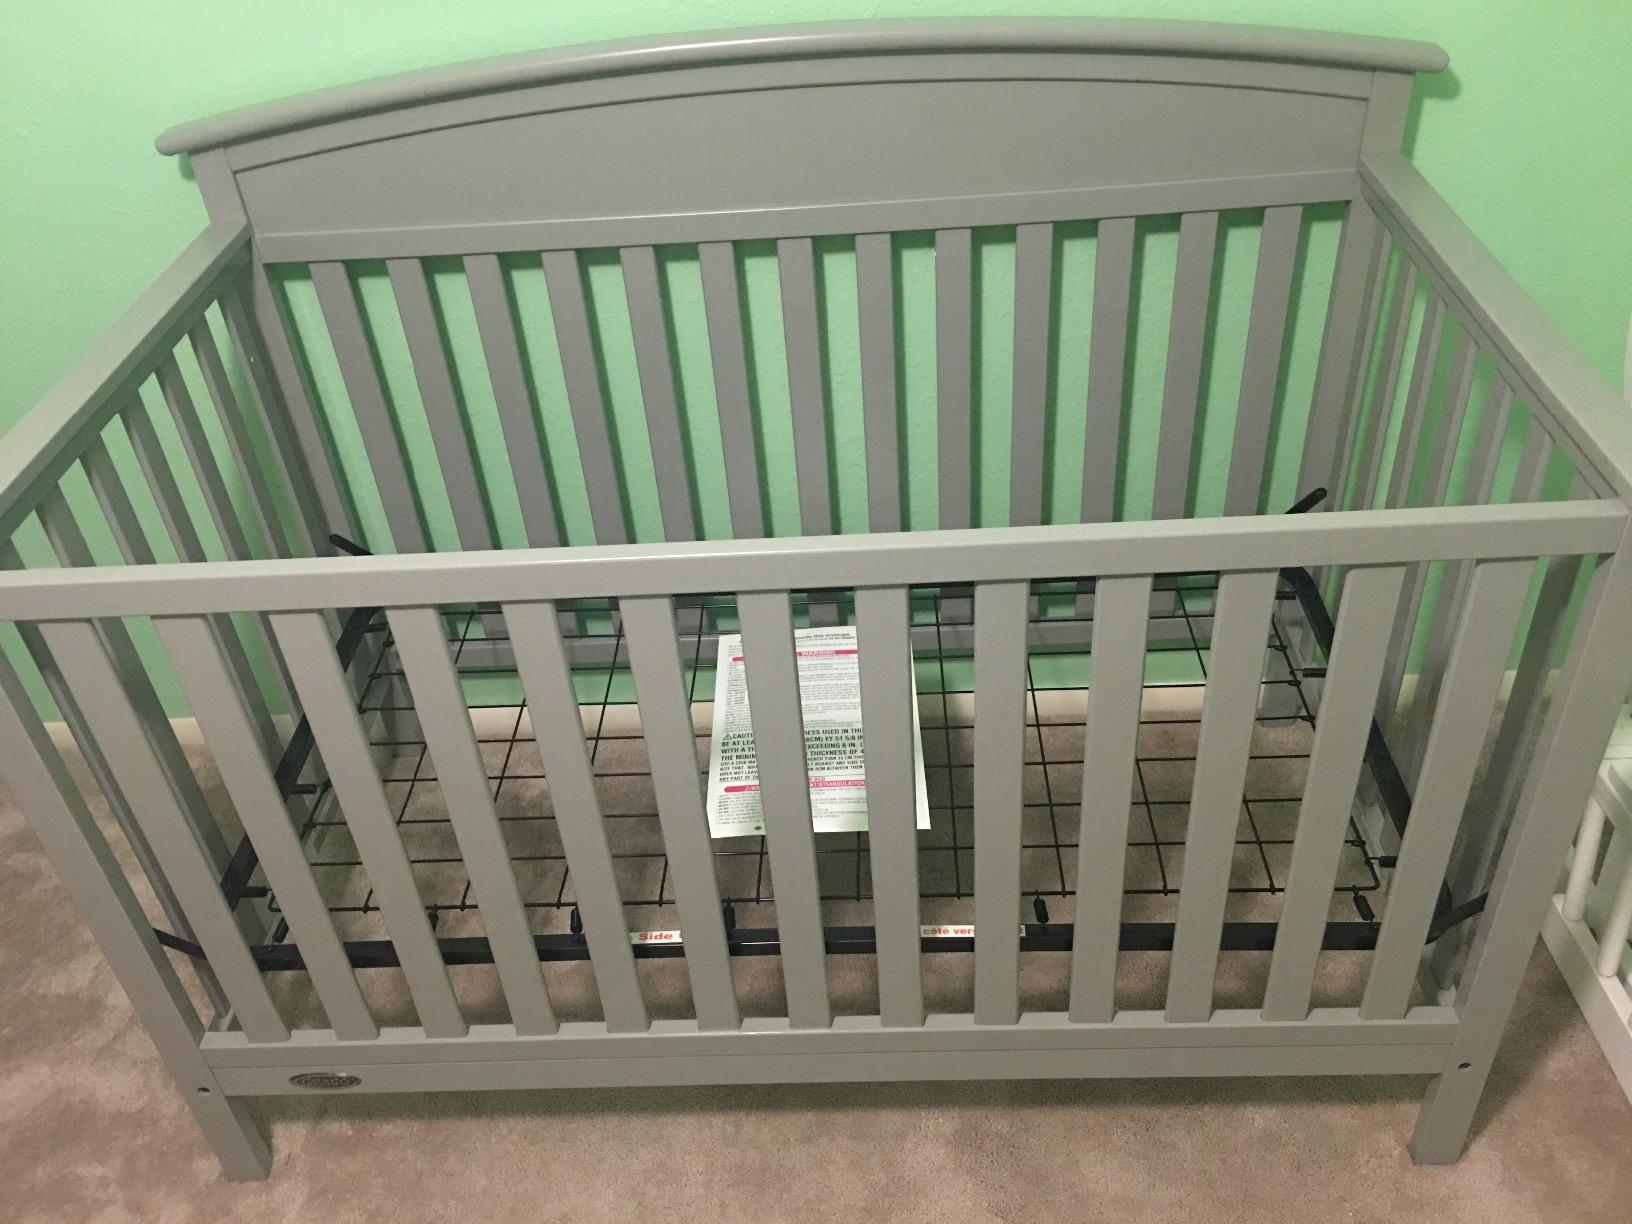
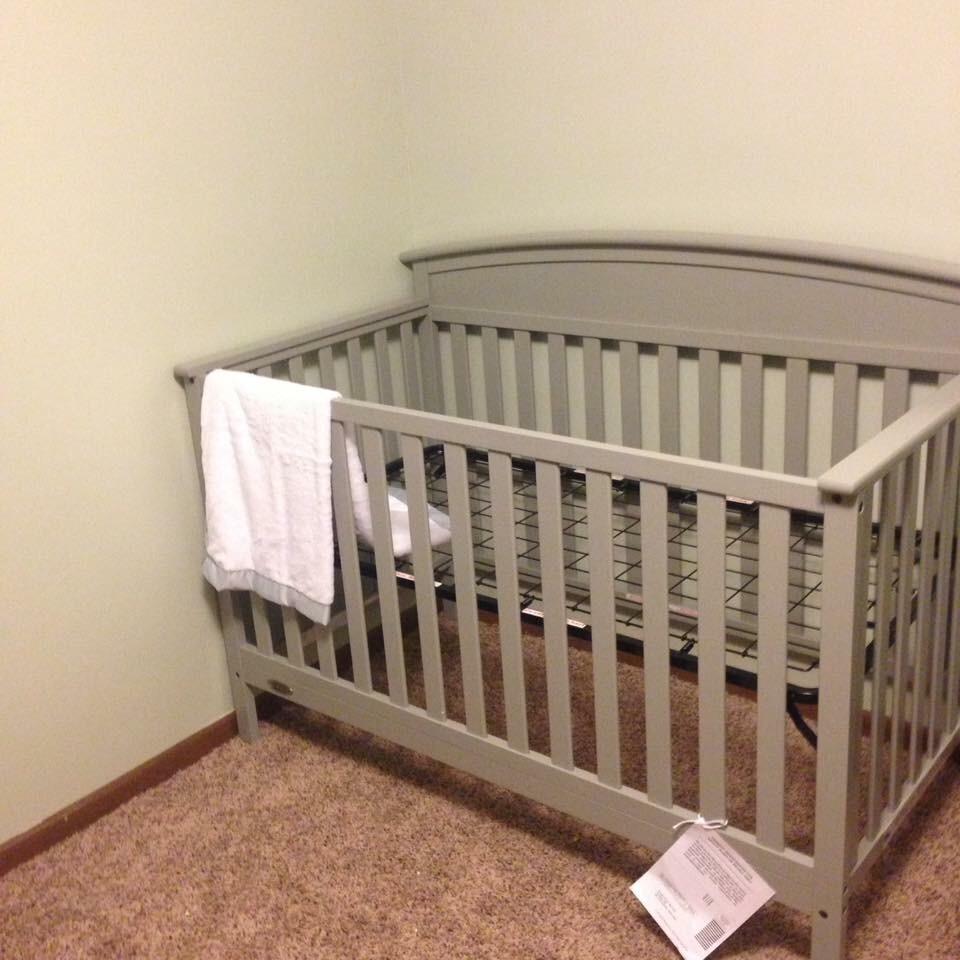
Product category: products_crib
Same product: yes